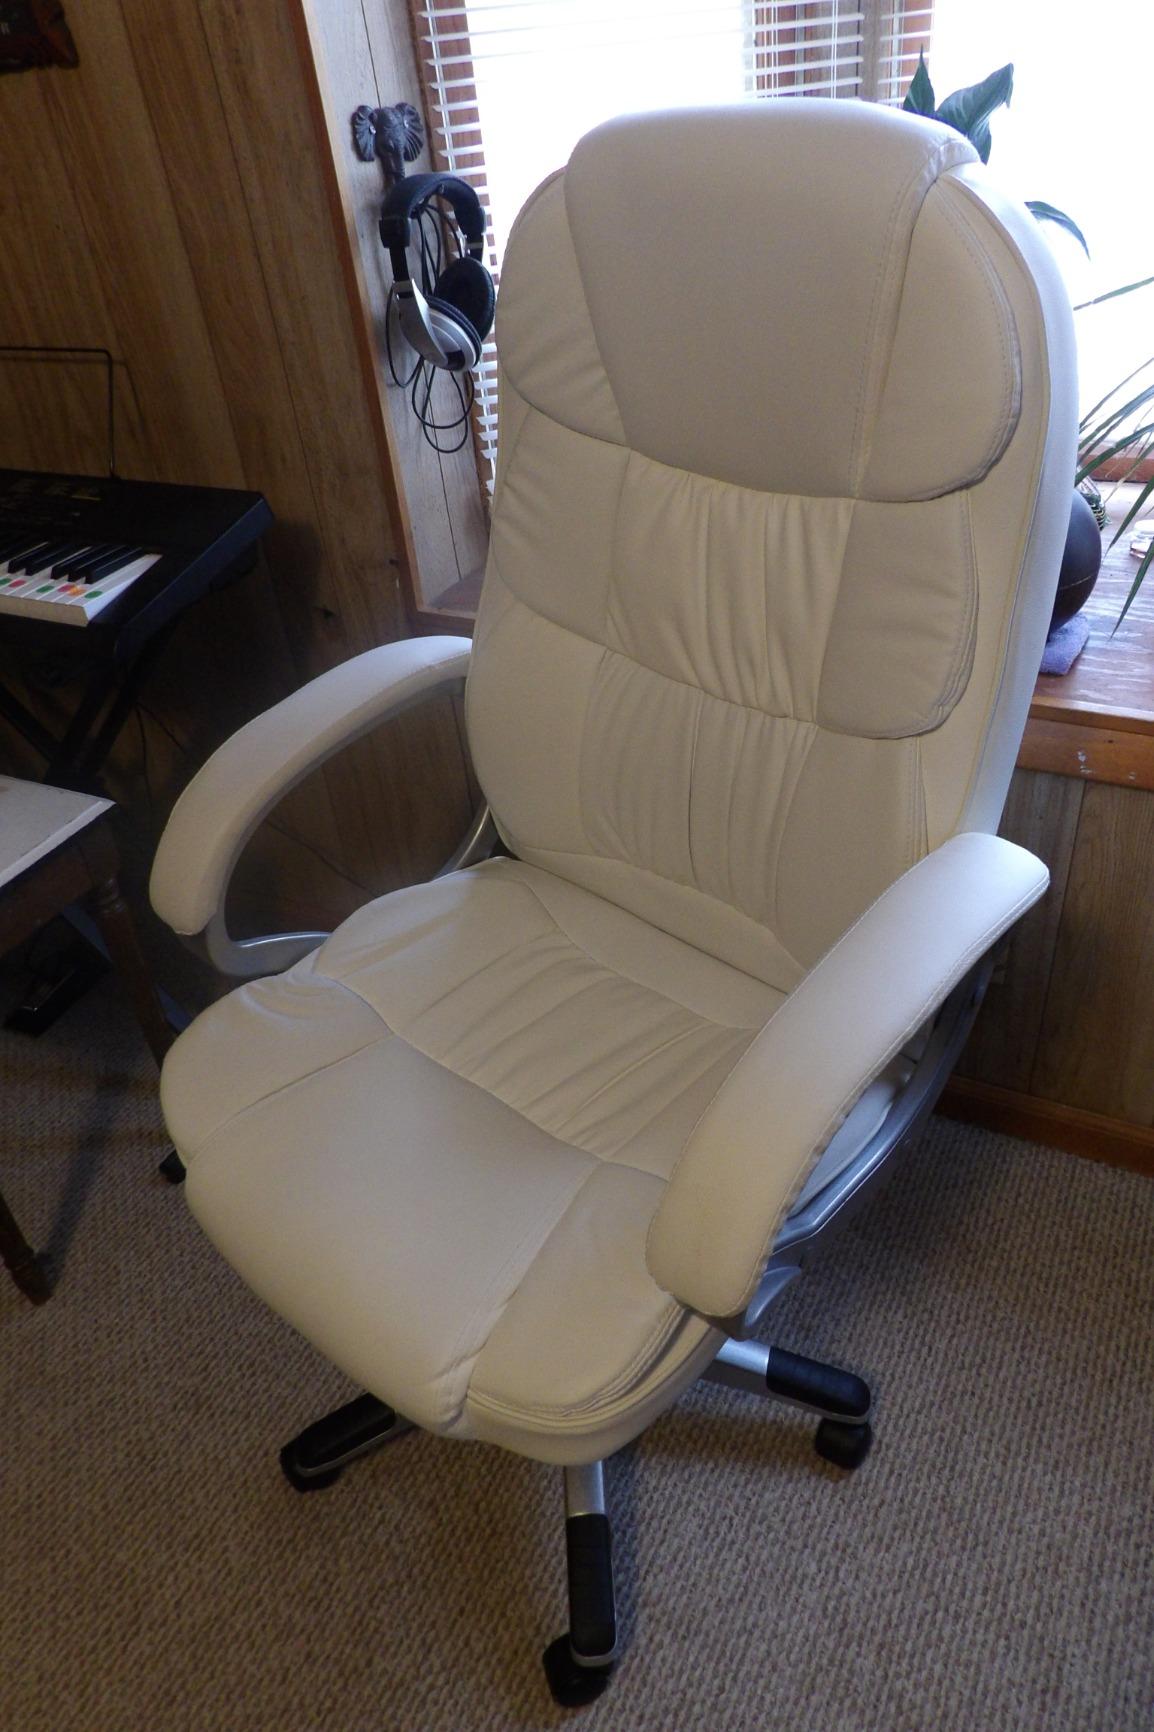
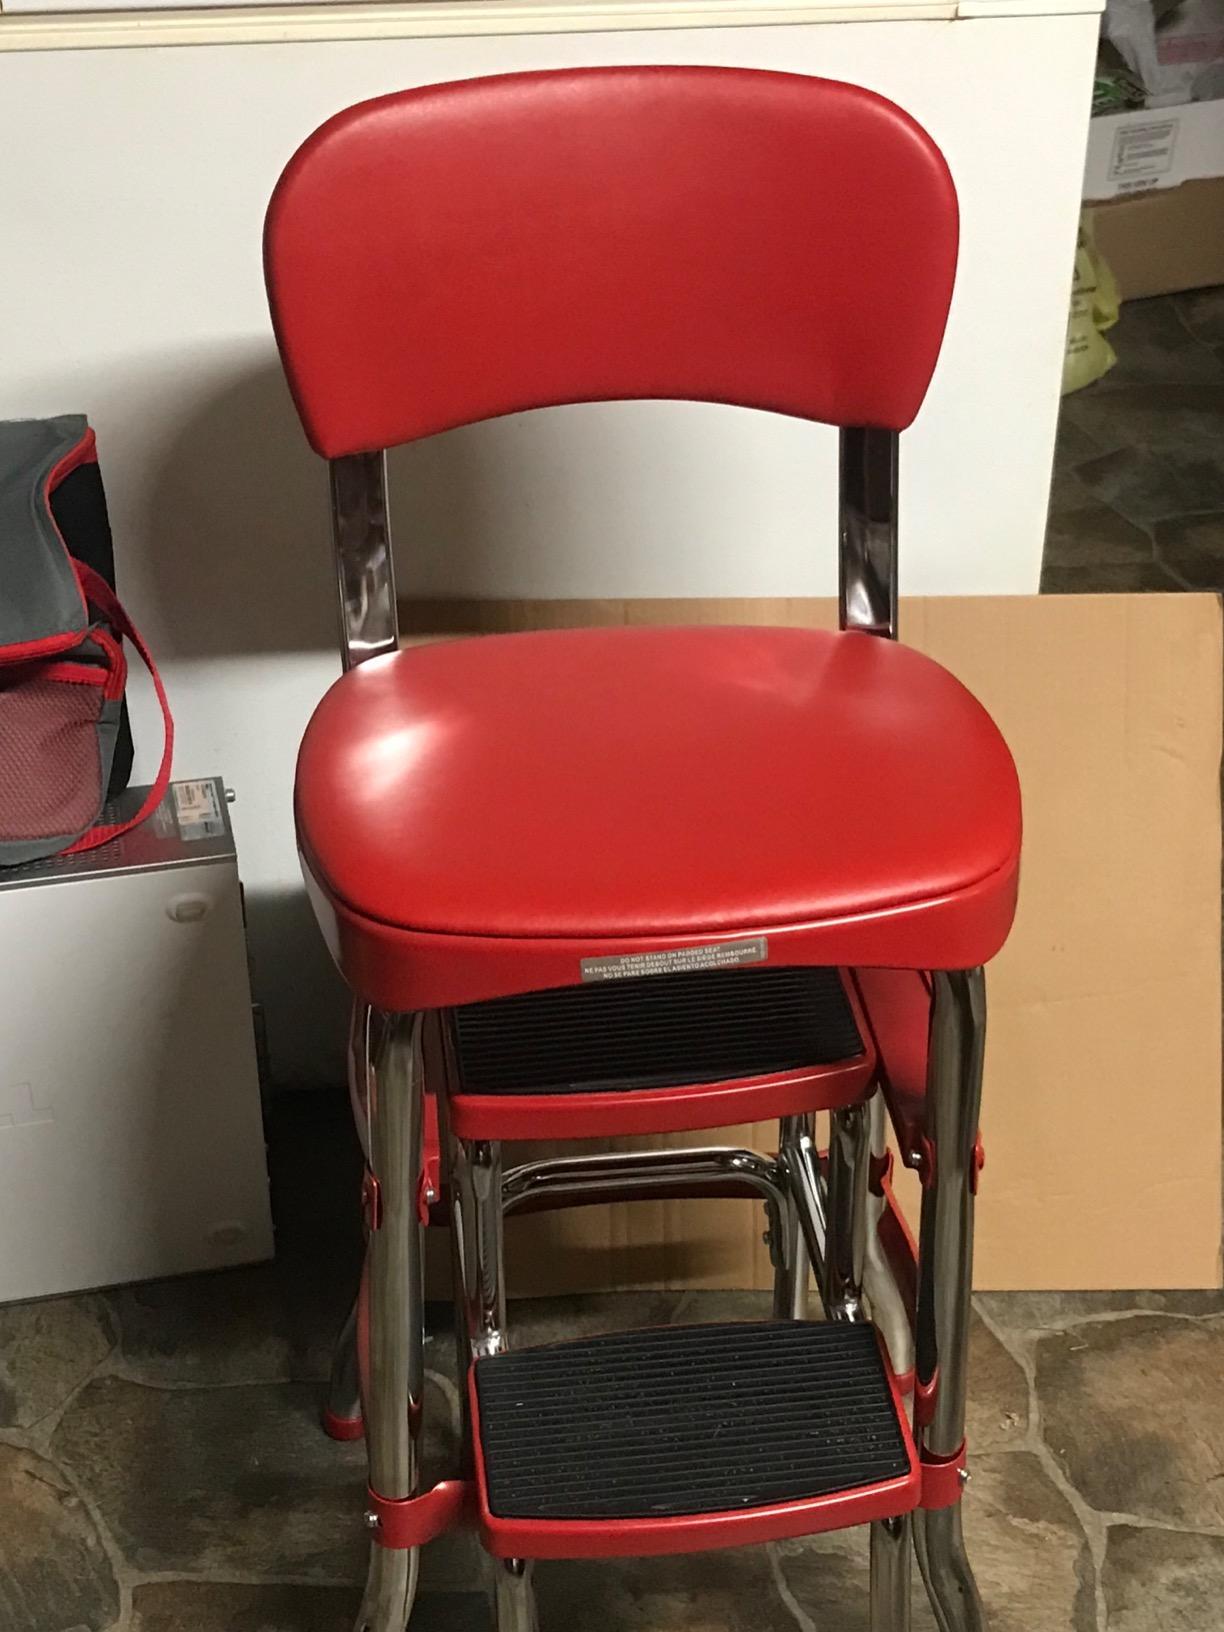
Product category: items_chair
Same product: no